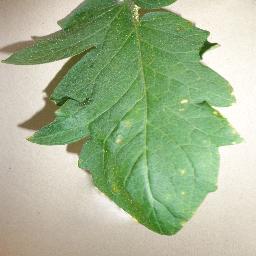
Label: Tomato___Late_blight